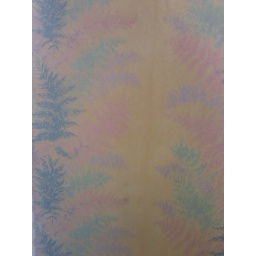
dream house wall paper in loft.